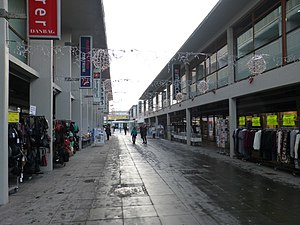
Albertslund Centrum
Stationstorvet i Albertslund Centrum
Albertslund Centrum er et indkøbscenter beliggende i Albertslund Kommune i direkte tilknytning til Albertslund Station. Indkøbscentret er kendetegnet ved ikke at være overdækket, i modsætning til de fleste øvrige større indkøbscentre i Storkøbenhavn.